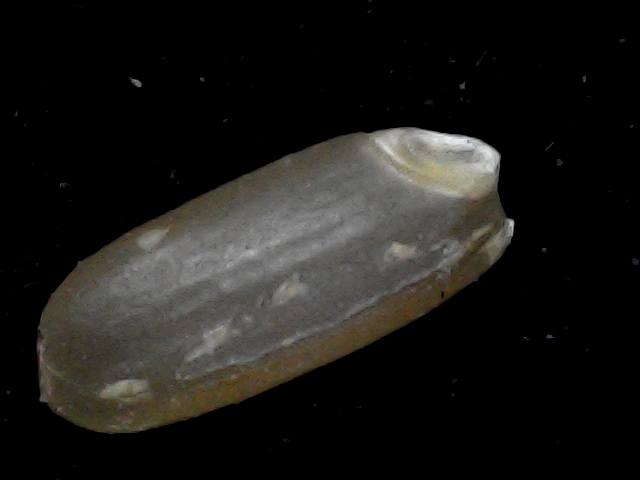
Rice variety: BD76